Tejaswini Niranjana

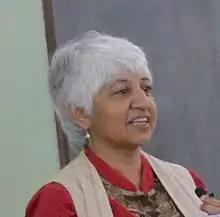
Tejaswini Niranjana, speaking at a conference.

Tejaswini Niranjana (born 26 July 1958) is an Indian professor, cultural theorist, translator and author. She is best known for her contribution to the fields of culture studies, gender studies, translation, and ethnomusicology (particularly relating to different forms of Indian music). She is the daughter of Kannada playwright and novelist Niranjana and writer Anupama Niranjana. Her partner is Indian author and cultural theorist, Ashish Rajadhyaksha.